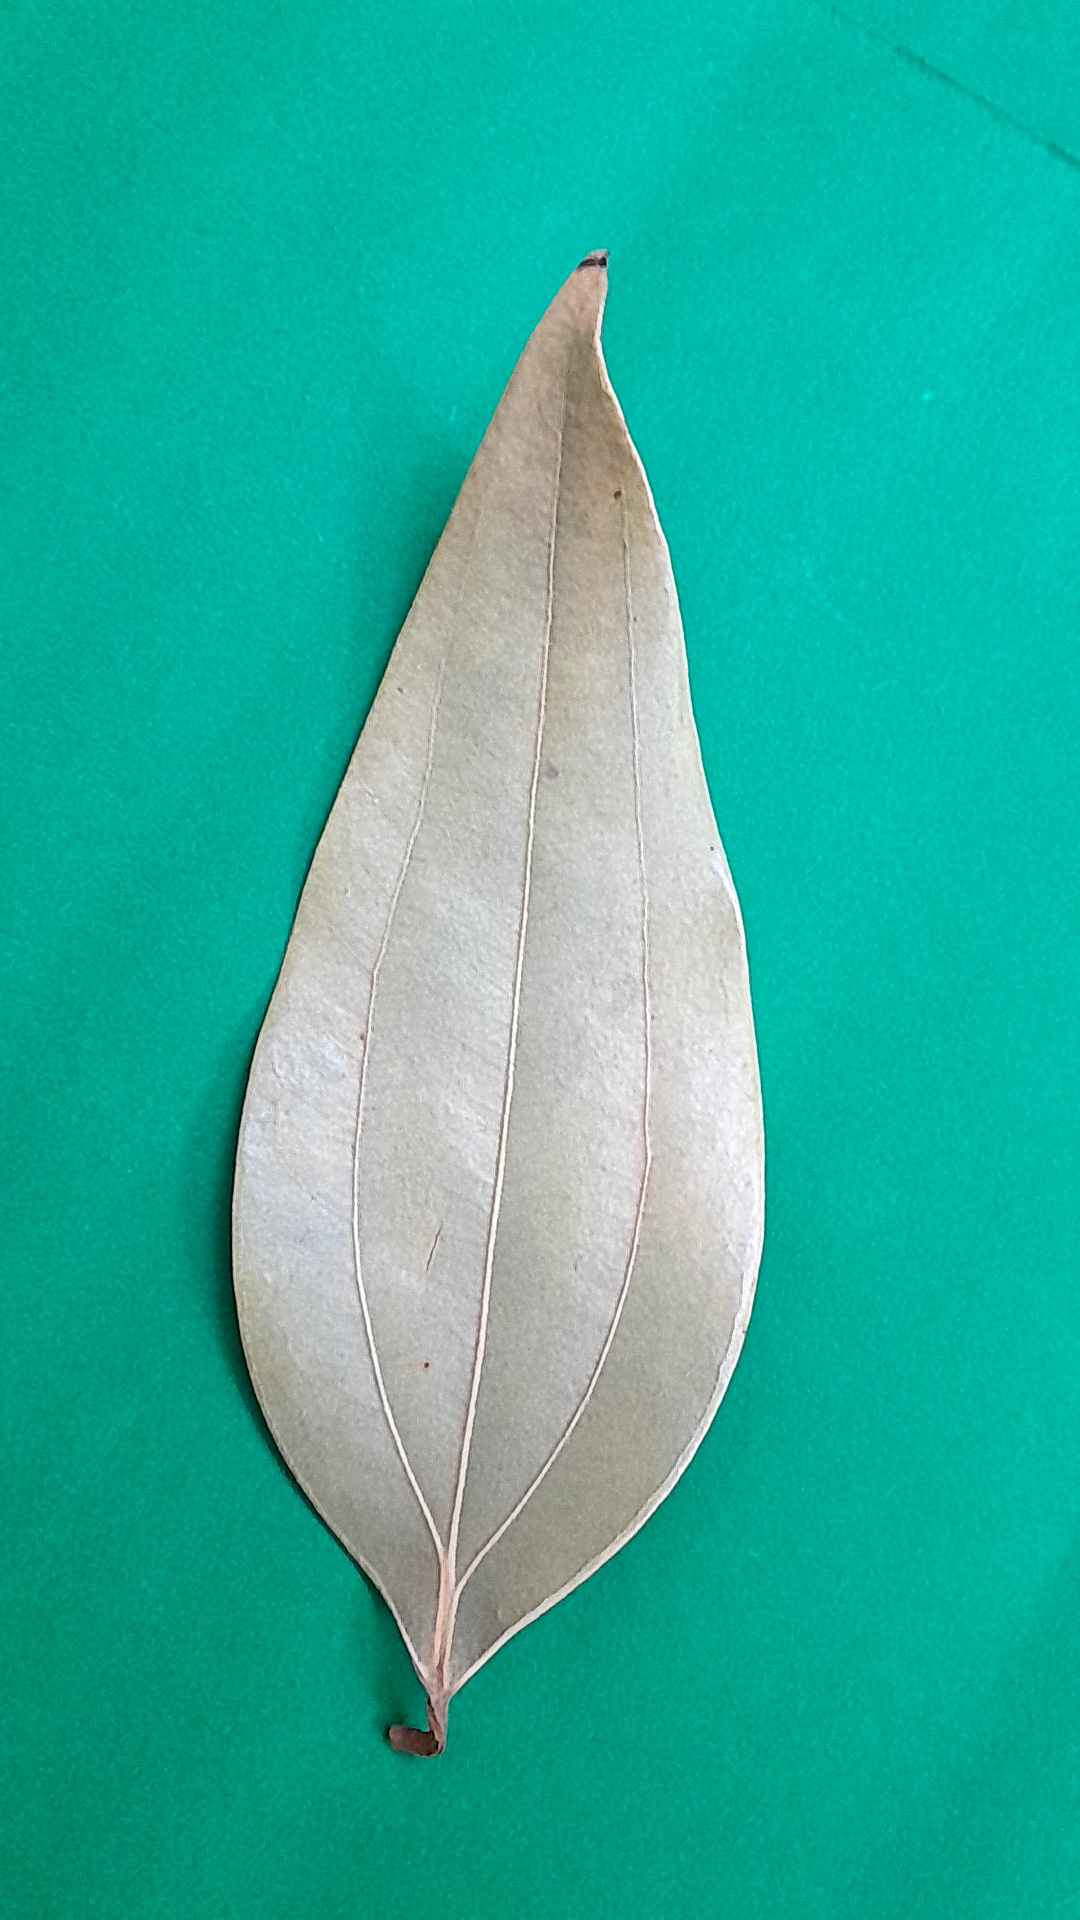
Label: Dry Leaf